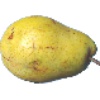
Label: Pear Monster 1